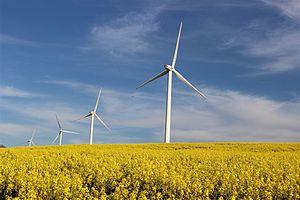
Eoliennes dans le département de la Meuse